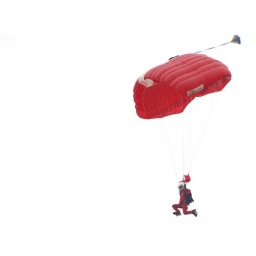
Red lion in the sky